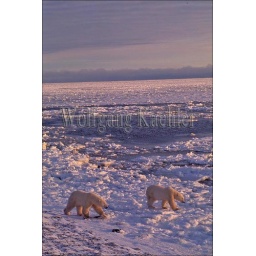
Canada, manitoba, near churchill, polar bears walking on sea ice